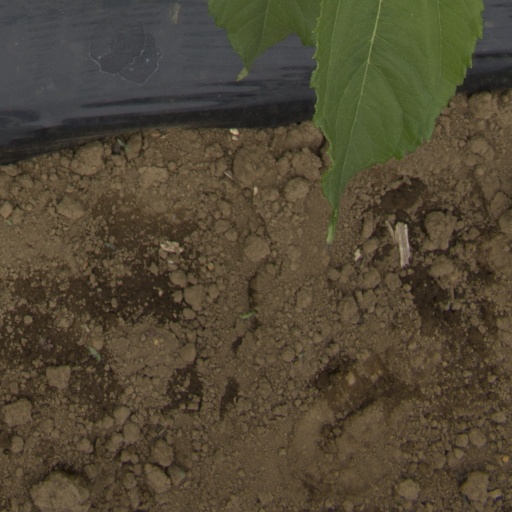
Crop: Jerusalem artichoke